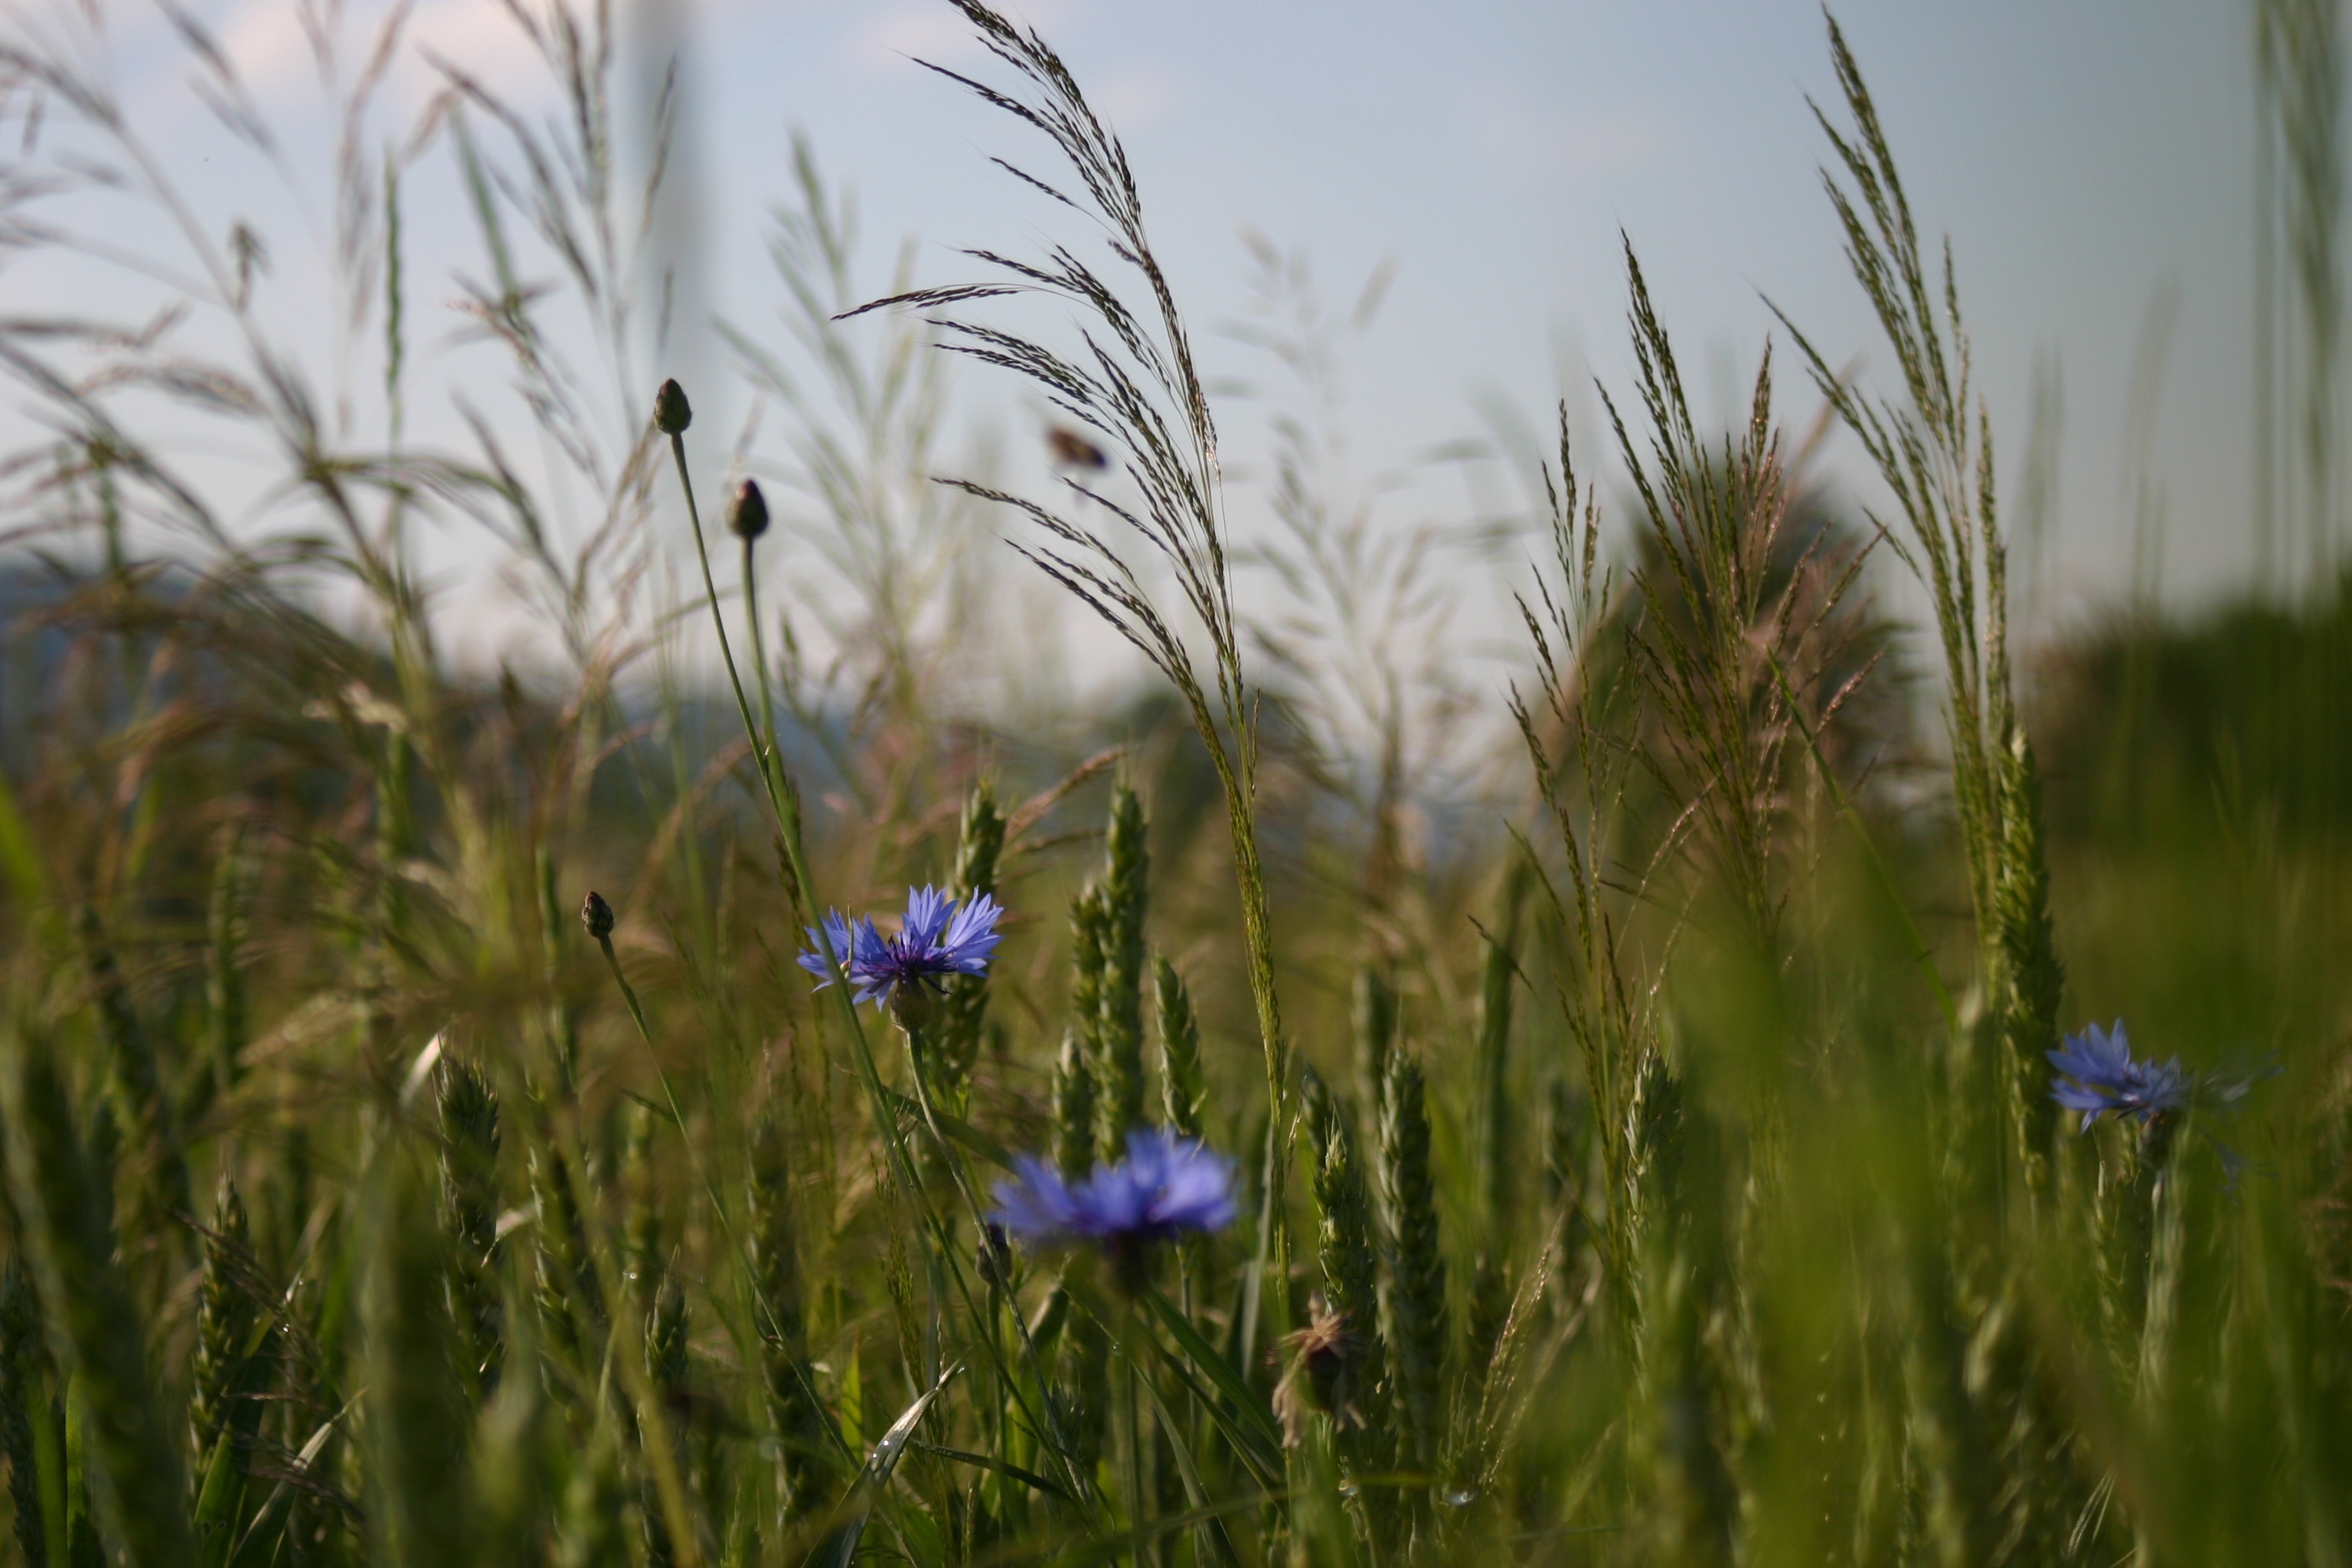
nature, grass, plant, field, meadow, wheat, prairie, flower, green, botany, flora, wildflower, grassland, wetland, cornfield, habitat, cornflowers, flowering plant, wild herb, getreideanbau, natural environment, grass family, land plant